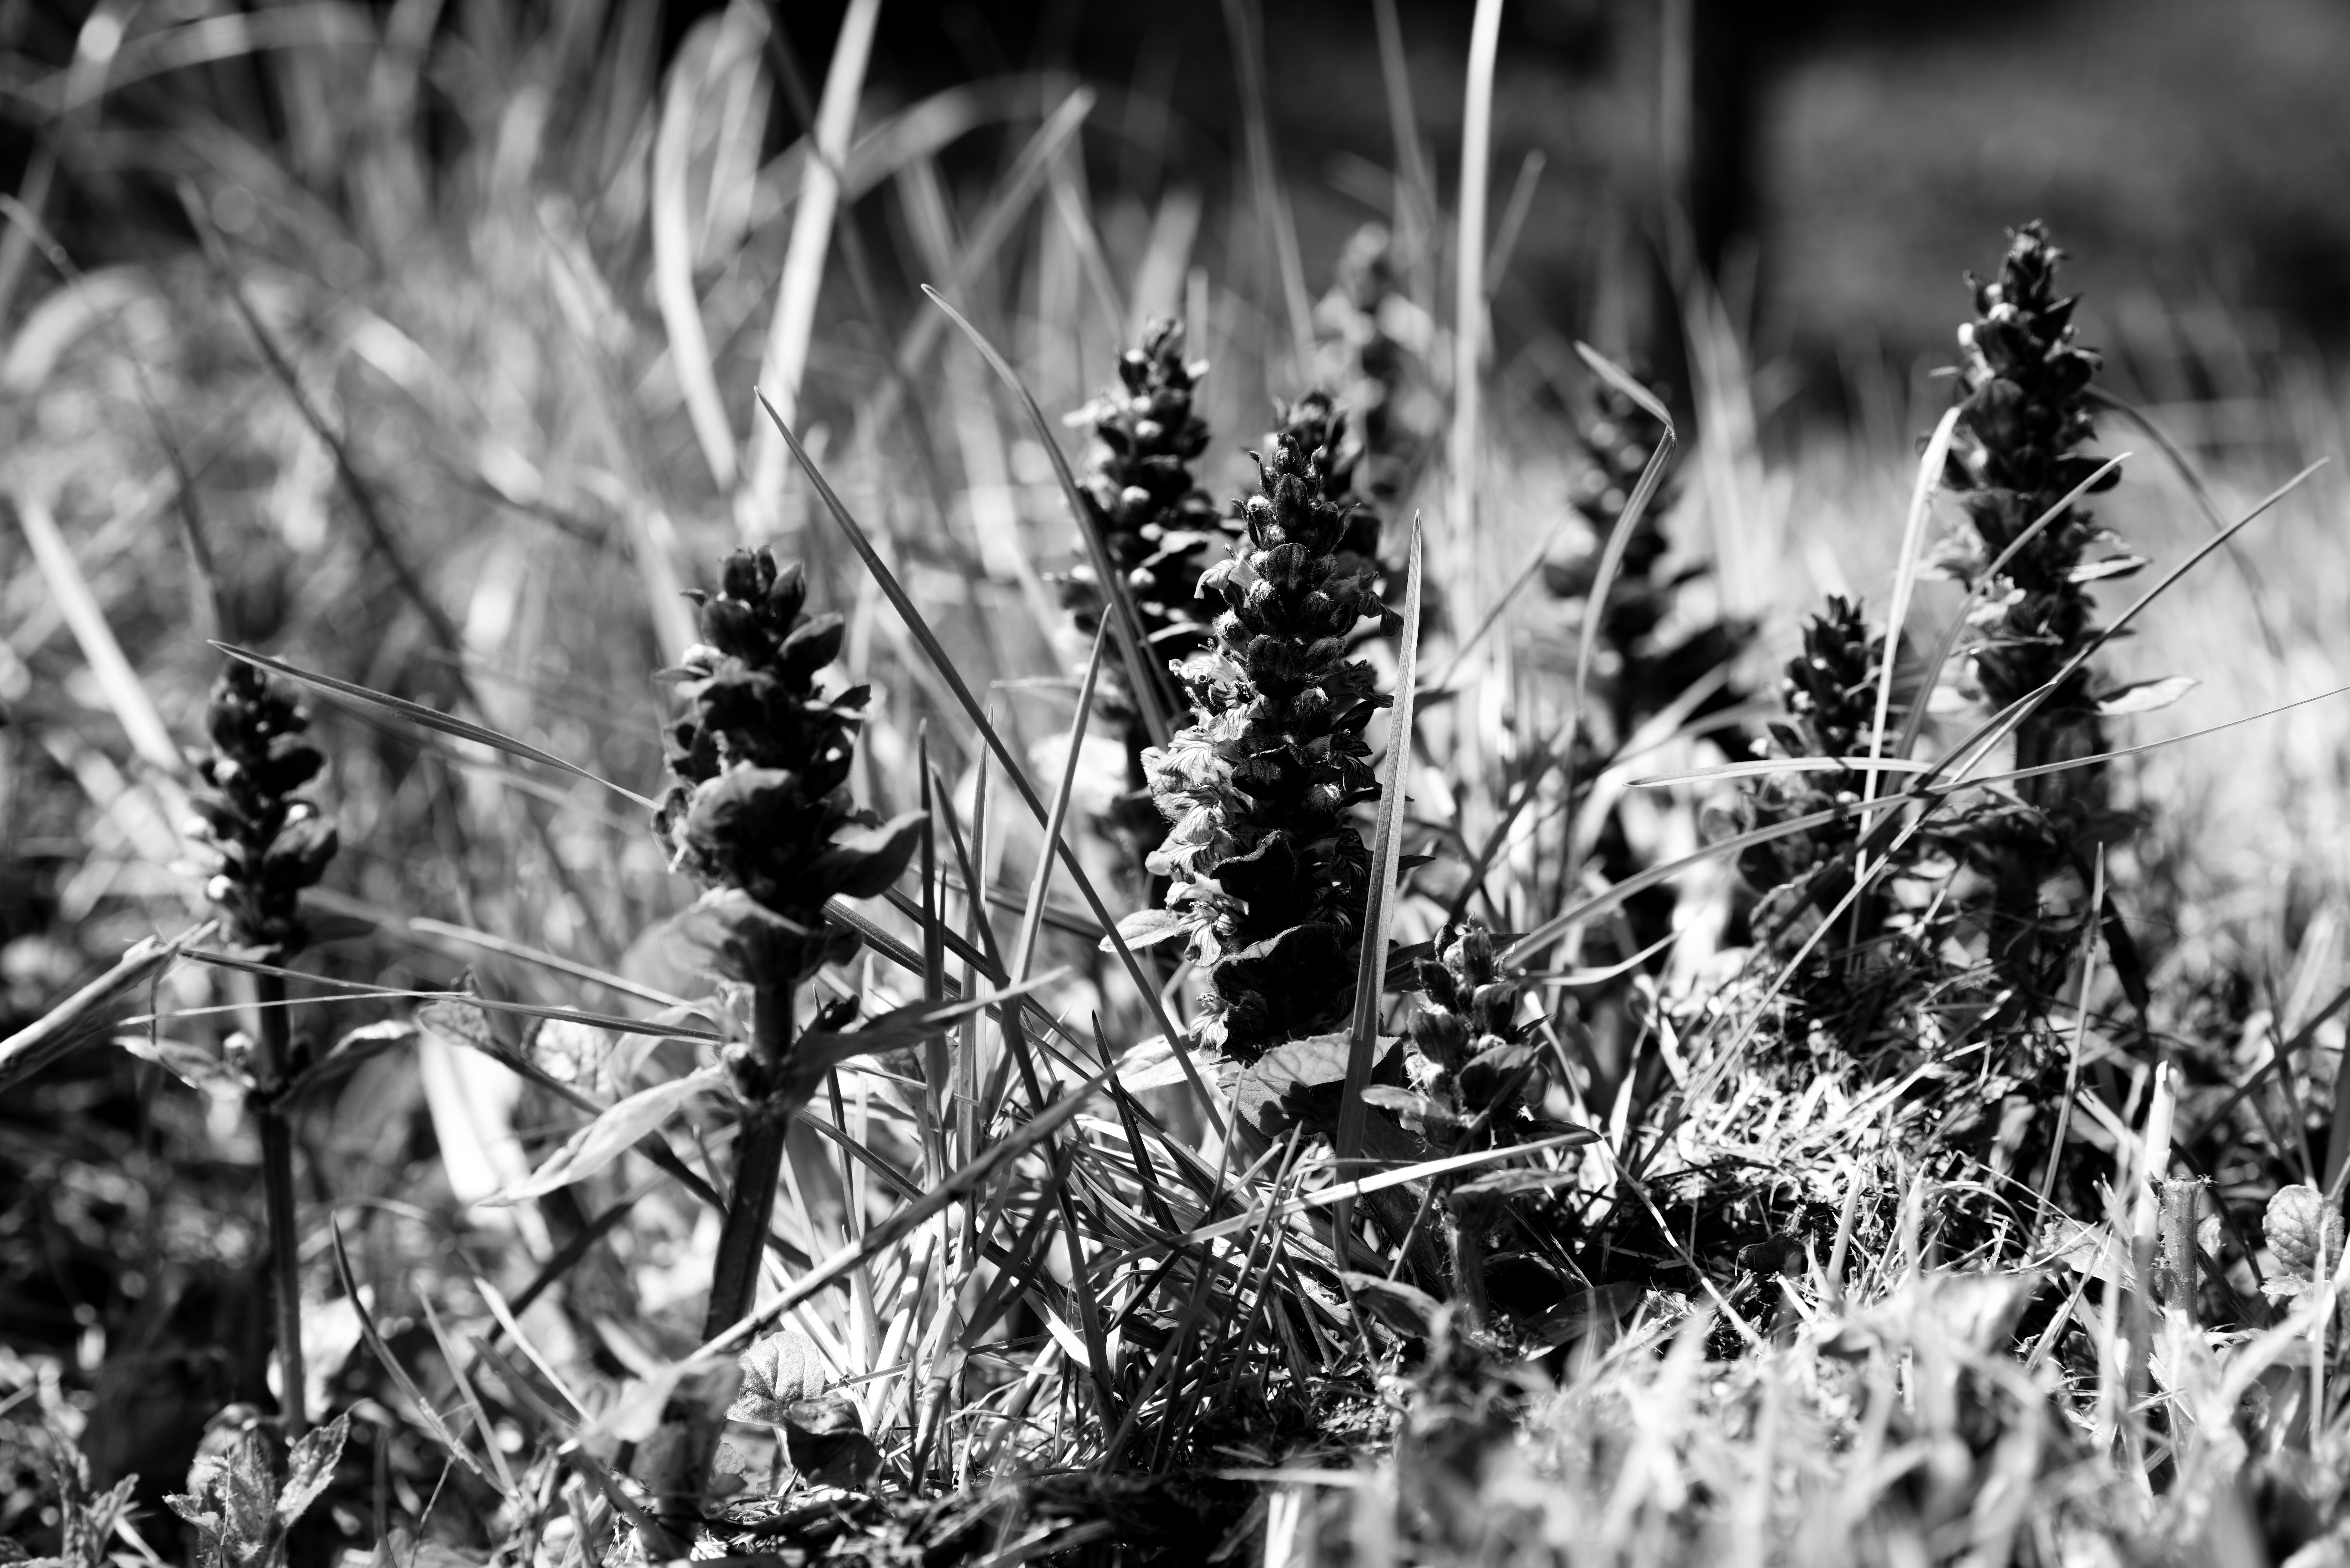
nature, grass, branch, bokeh, black and white, plant, white, photography, leaf, flower, frost, macro, botany, black, garden, monochrome, flora, close up, art, mono, kunst, pflanze, wiese, monochrom, macro photography, flowering plant, monochrome photography, grass family, plant stem, land plant, thorns spines and prickles